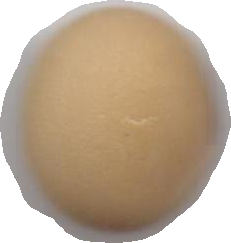
Variety: Anjasmoro